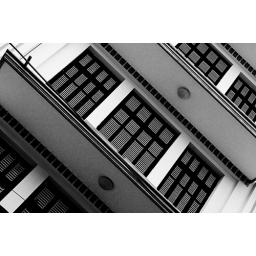
Dynamic patterns have been formed in this building with the contrasting window shutters.